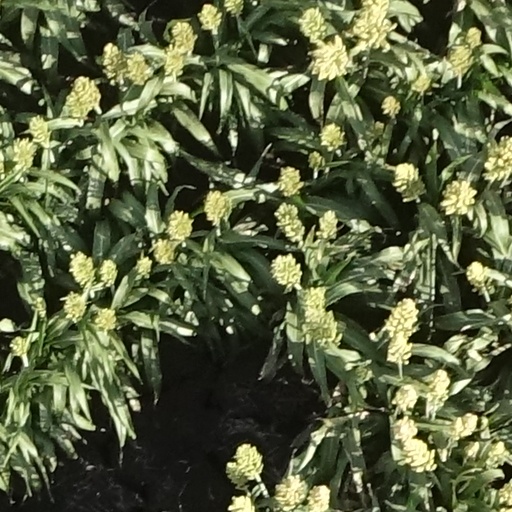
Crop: sorghum